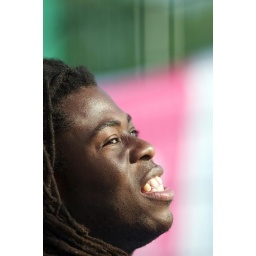
green screen in the pavilloin with skateboarding bike time trials and ade adepitan vists the center